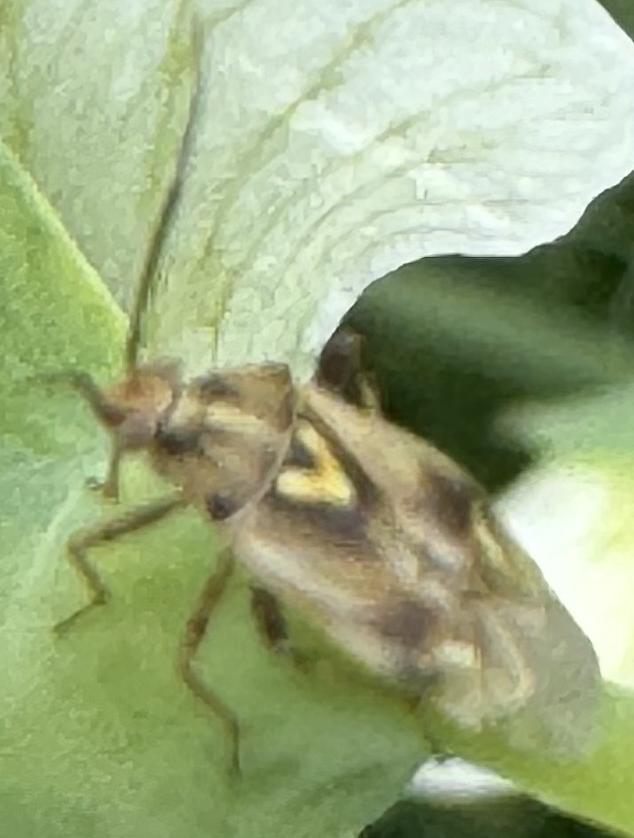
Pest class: lygus_bug